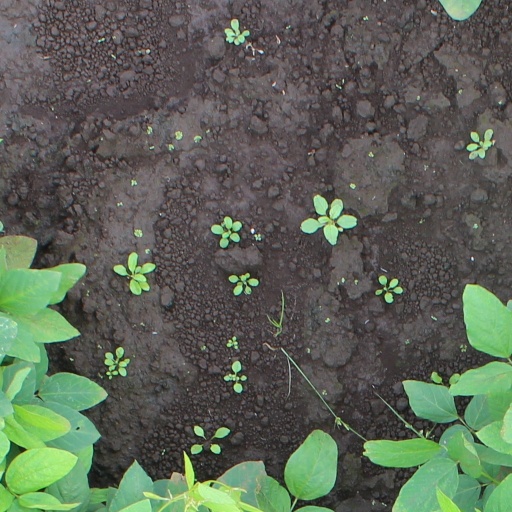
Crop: soybean